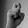
ASL letter: X